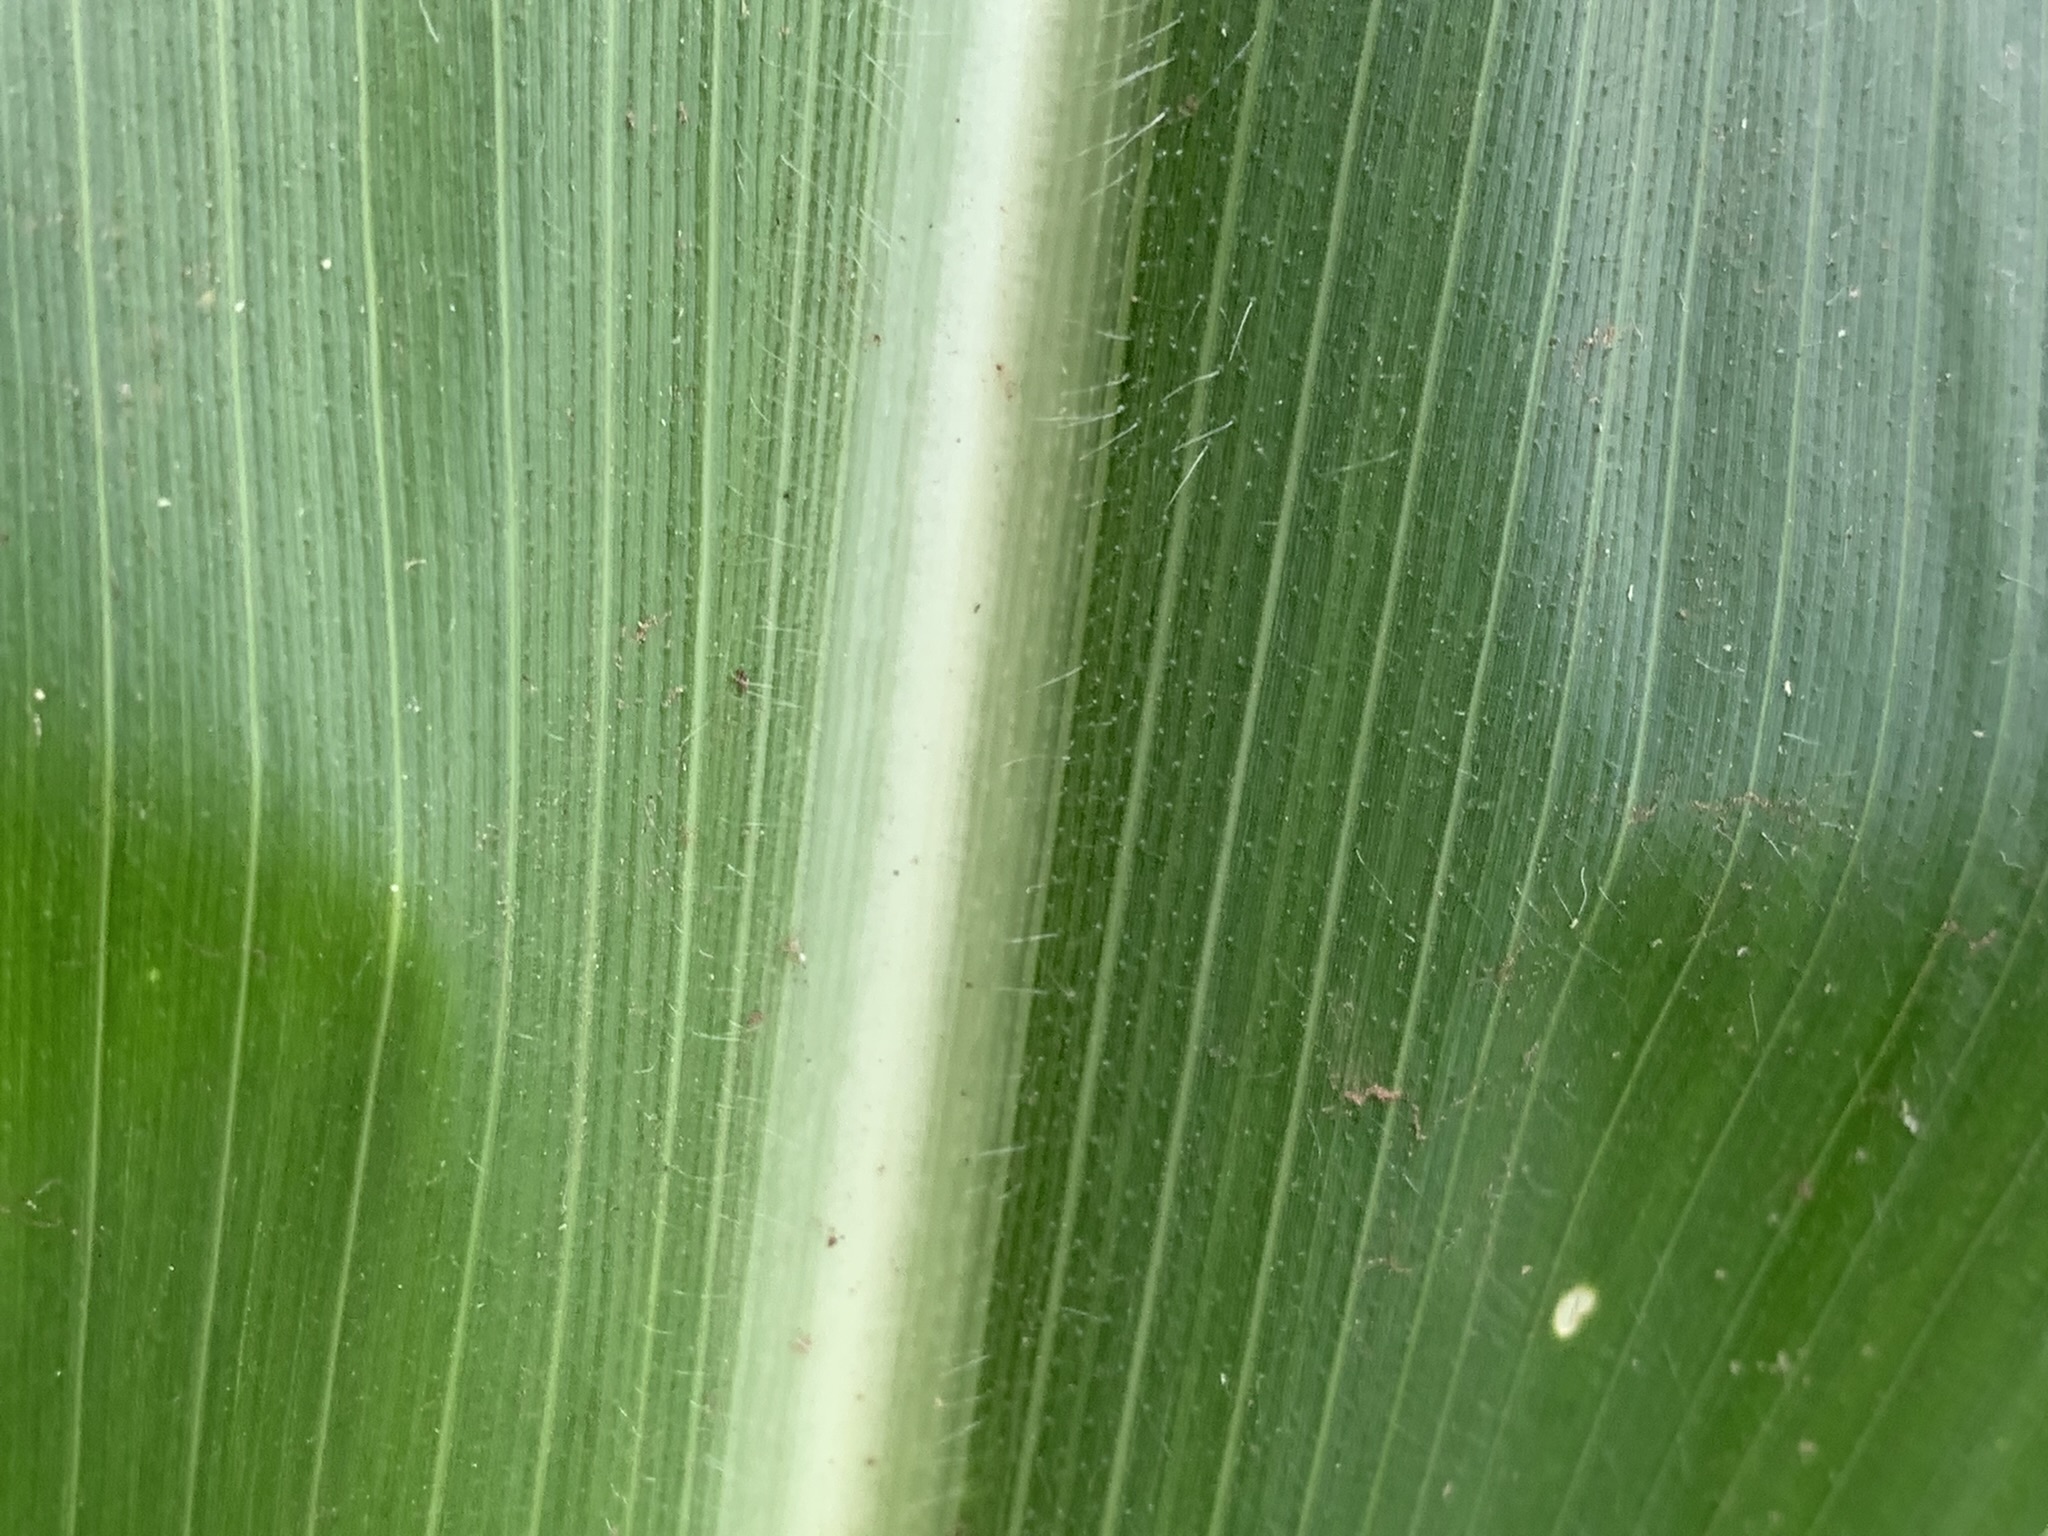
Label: Healthy